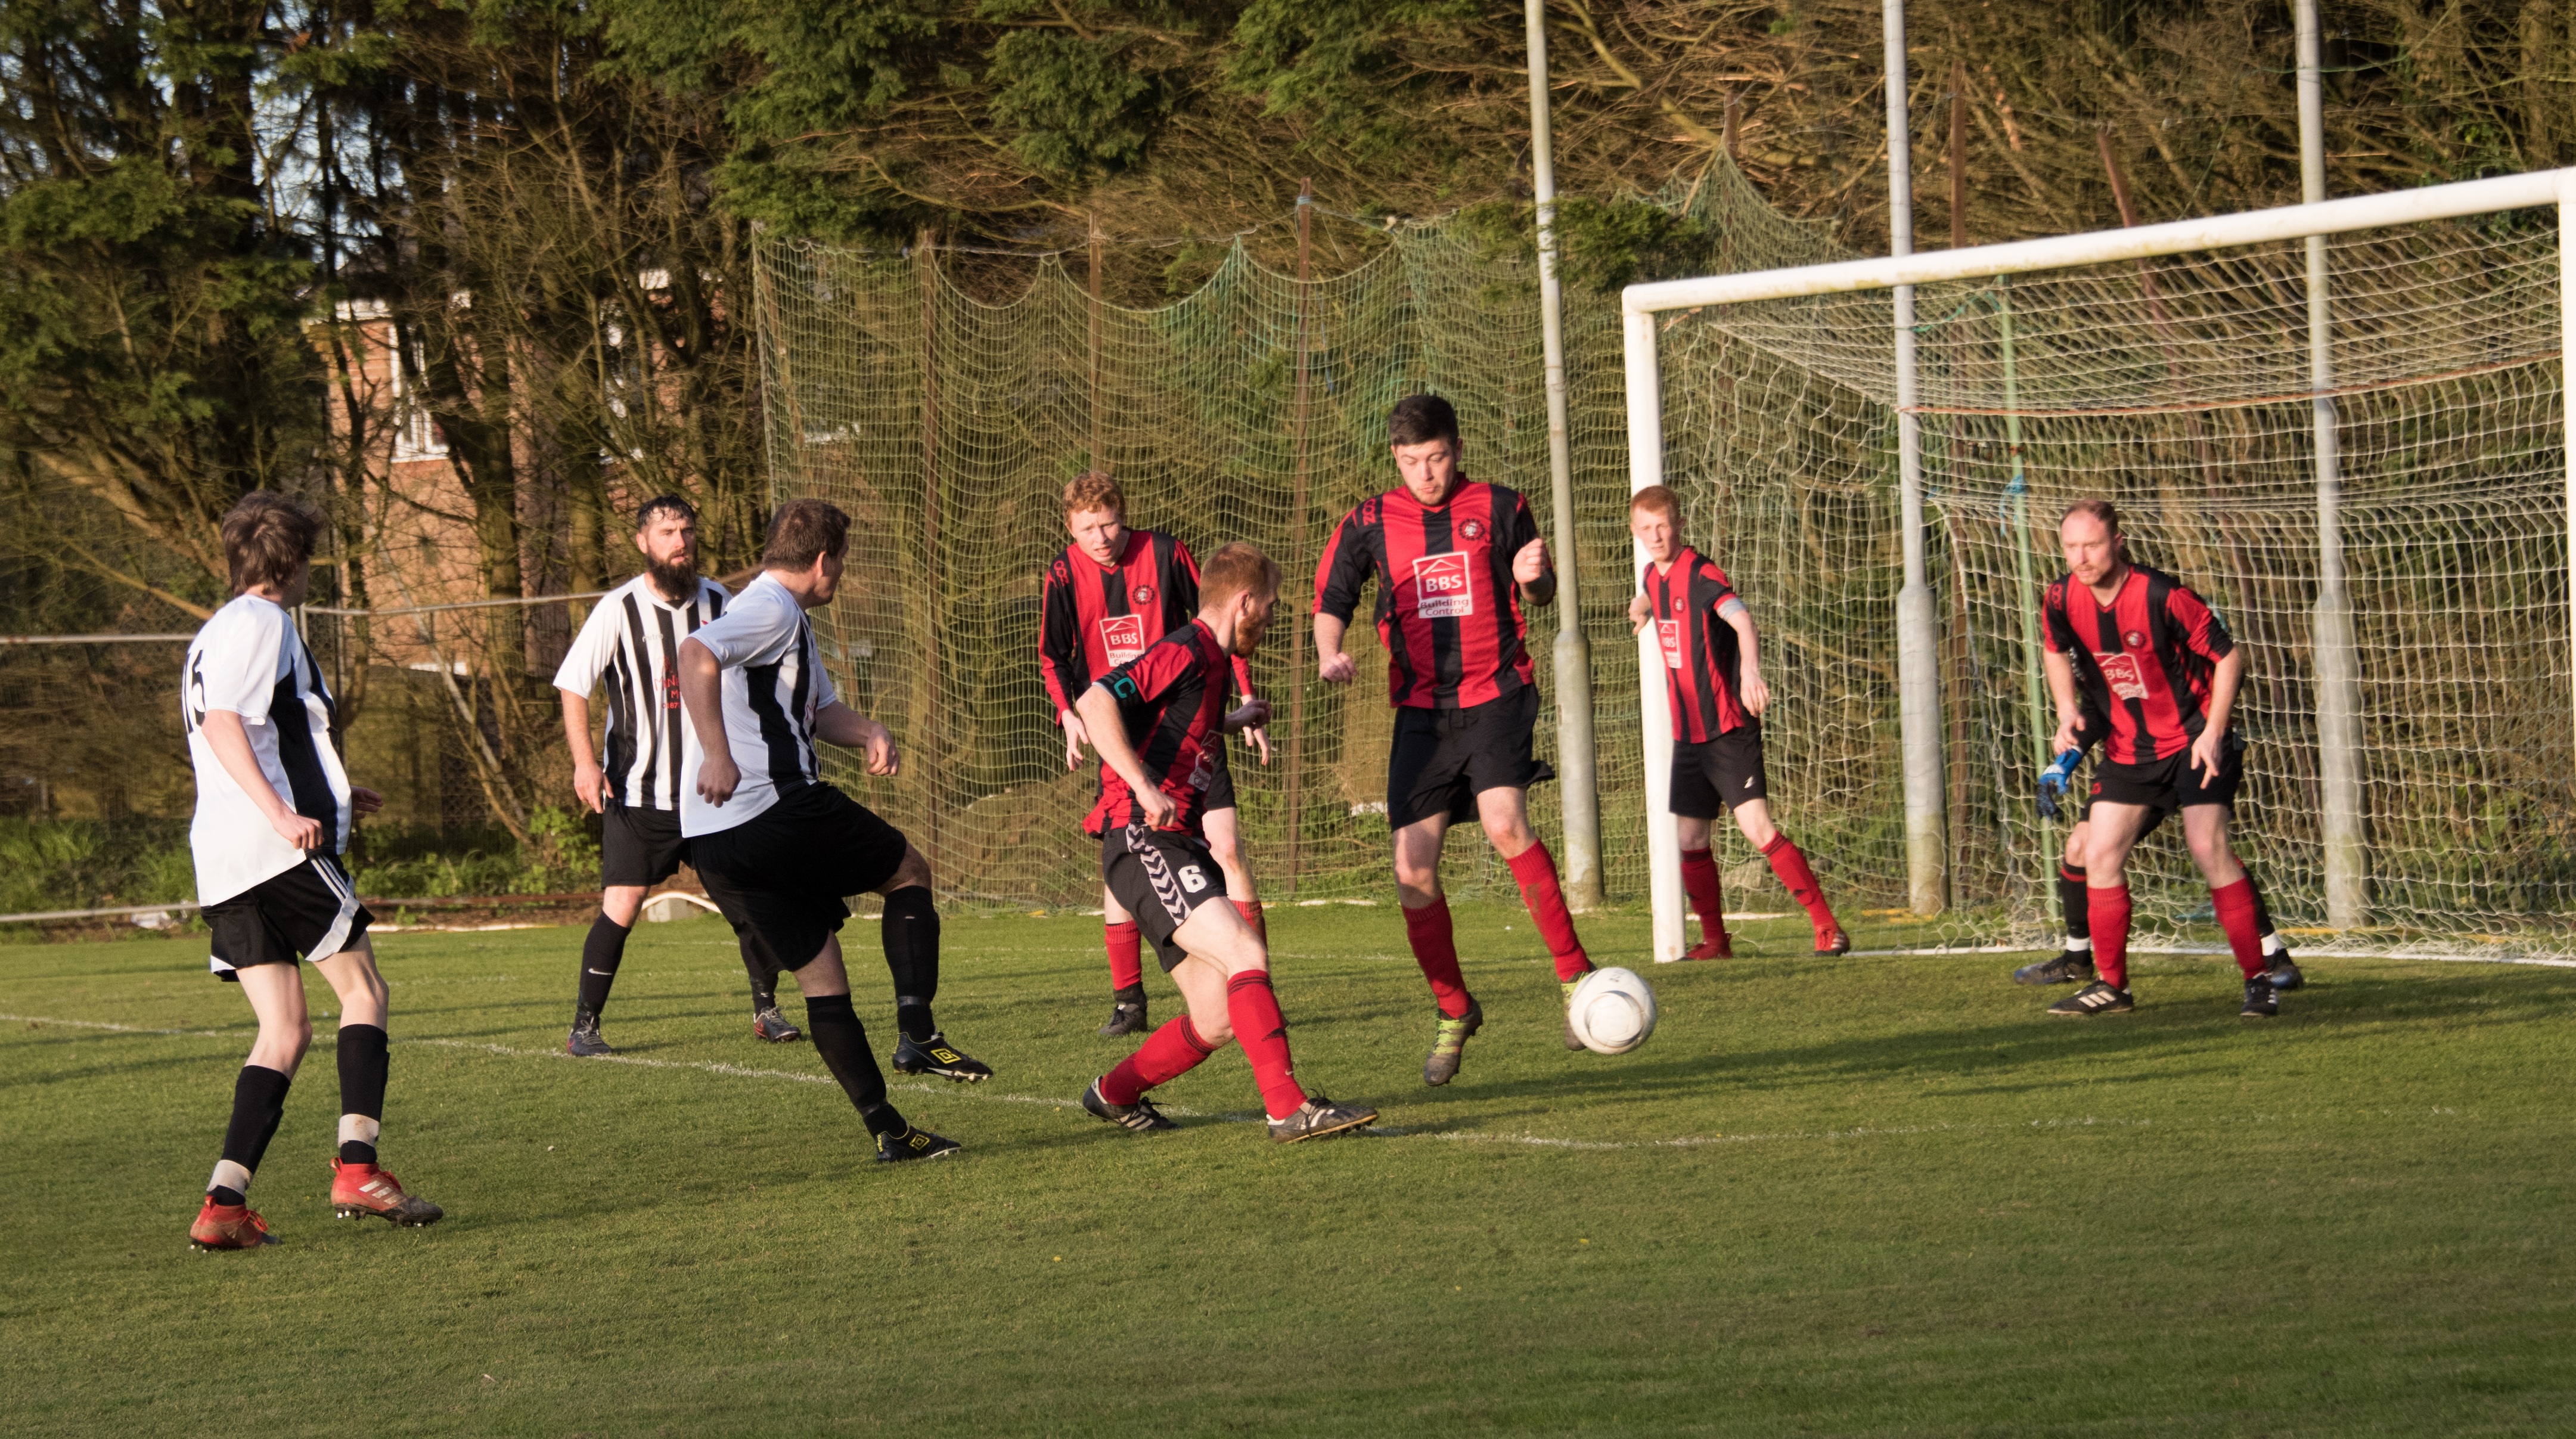
sport, game, soccer, football, stadium, player, team, sports, ball, footballer, tournament, goalie, goalkeeper, keeper, football player, soccer ball, competition event